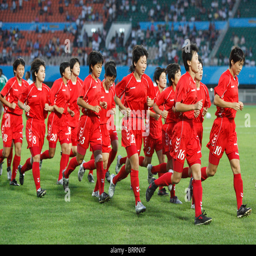
football team warms up prior to a soccer match against football team